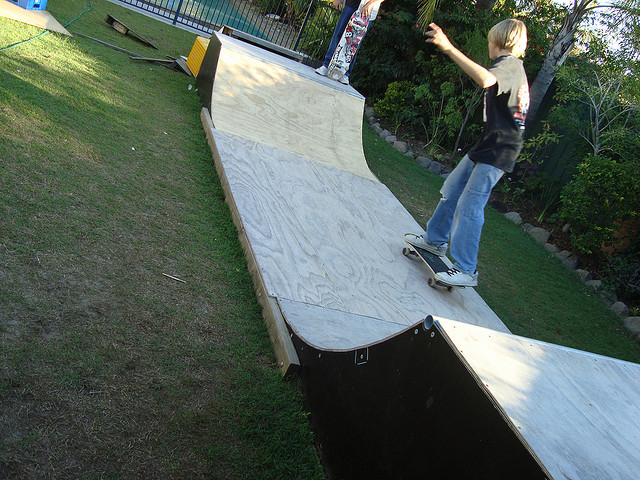
user: Given an image and a question. Answer the question in a short answer. Question: What kind of ramps are these called? Short Answer:
assistant: half pipe